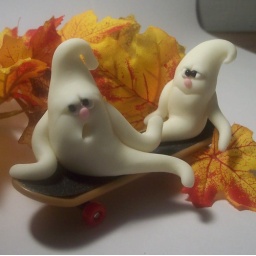
fun for the desk top the 2 ghosts glow in the dark and the skateboard really rolls, especially down hill